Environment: real
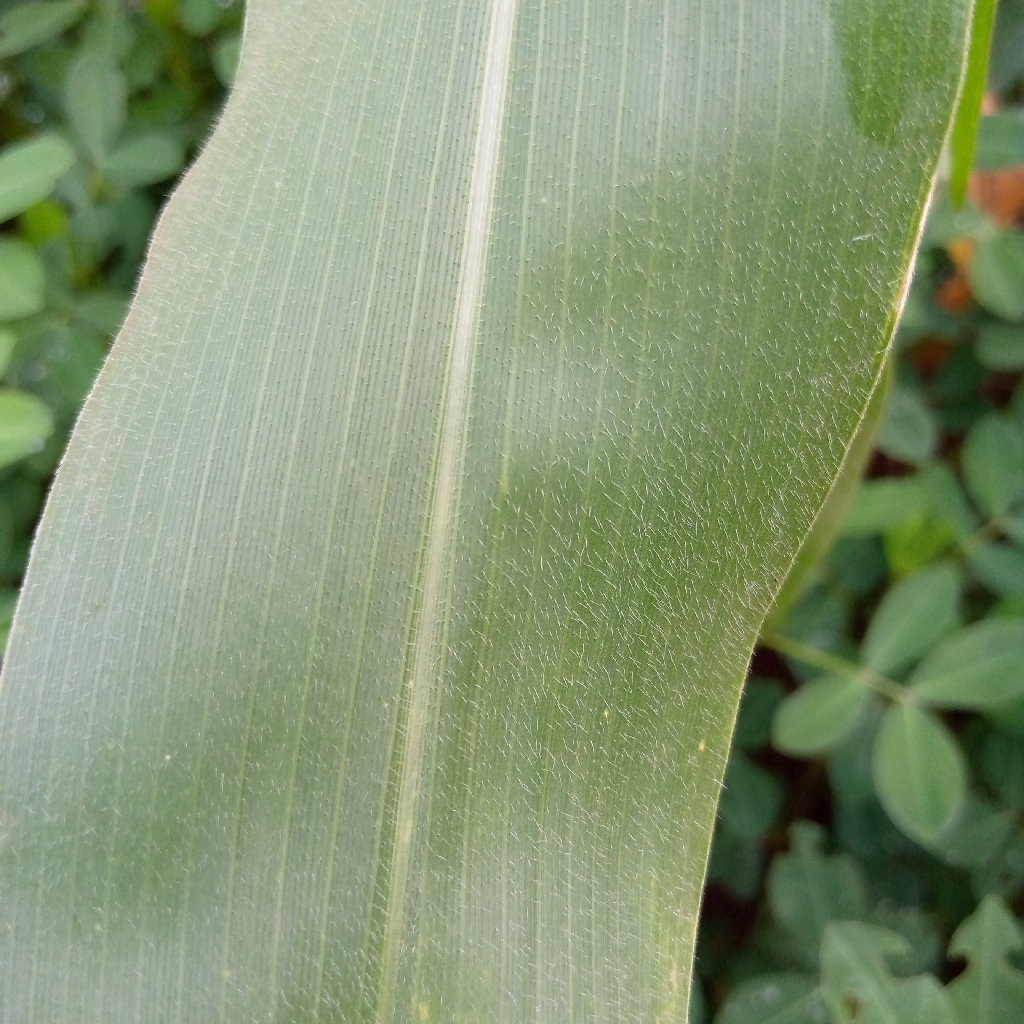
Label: healthy